Kilmacolm

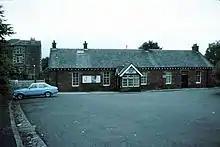
Kilmacolm railway station in 1979.

Kilmacolm is well connected by road, lying on the A761 between Greenock and Paisley a short distance from the link to the M8 motorway to Glasgow at Johnstone, and is thus popular with commuters. The Strathclyde Partnership for Transport, a public body, has direct operational responsibilities covering the area, such as supporting (and in some cases running) local bus services in Kilmacolm and across Strathclyde.